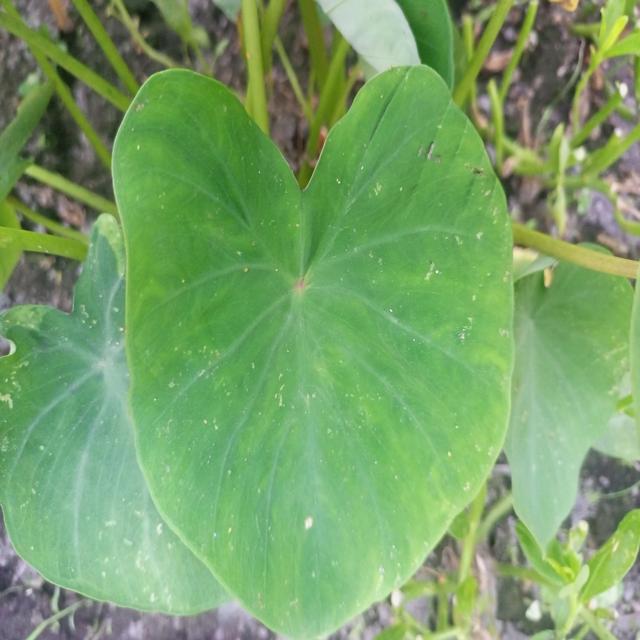
Label: Healthy